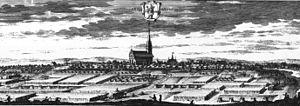
Skänninge est une ville de Suède dans la commune de Mjölby, dans le comté d'Östergötland. 3 242 personnes y vivent.